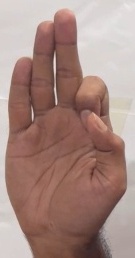
ASL sign: F